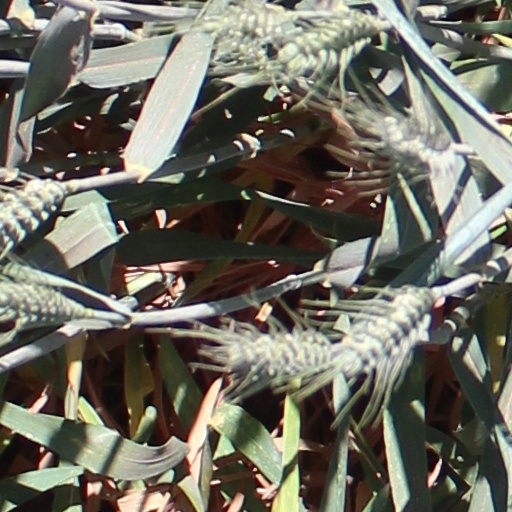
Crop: wheat